Reiterdenkmal, Windhoek

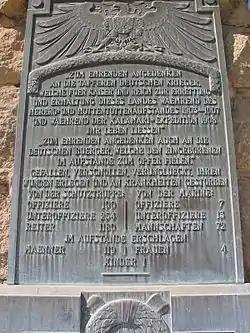
Monument inscription in German. (Only the German losses are counted here.)

The "Reiterdenkmal" was financed privately and designed by Berlin sculptor Adolf Kürle. The equestrian statue is tall and made from bronze. It was created in Berlin and shipped to German South West Africa in 1911. After its arrival in Swakopmund, it was transported by train to Windhoek. The plinth is tall and consists of approximately 180 granite rocks from Okahandja. It has a plaque mounted on it that remembers the German soldiers and civilians that died in the Herero and Nama Wars of 1904–1908, as well as in the Kalahari Expedition in 1908. The translation of the inscription is: